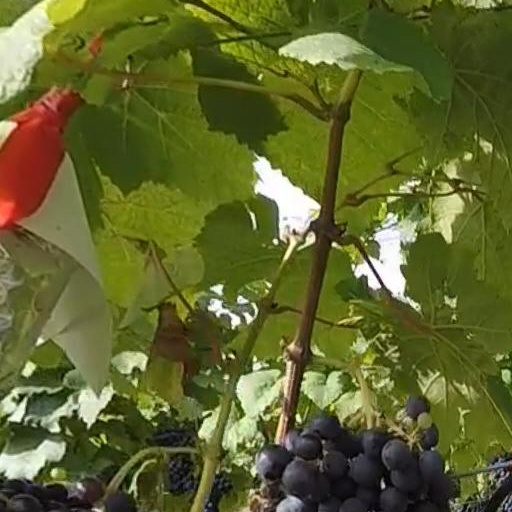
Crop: grape